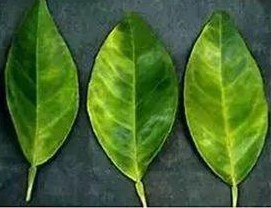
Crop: unknown
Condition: citrus_greening_disease